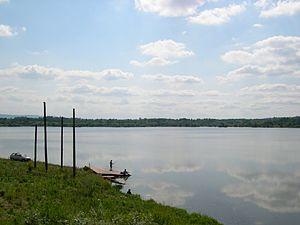
Paljuvi est un village de Serbie situé dans la municipalité d’Ub, district de Kolubara. Au recensement de 2011, il comptait 687 habitants.